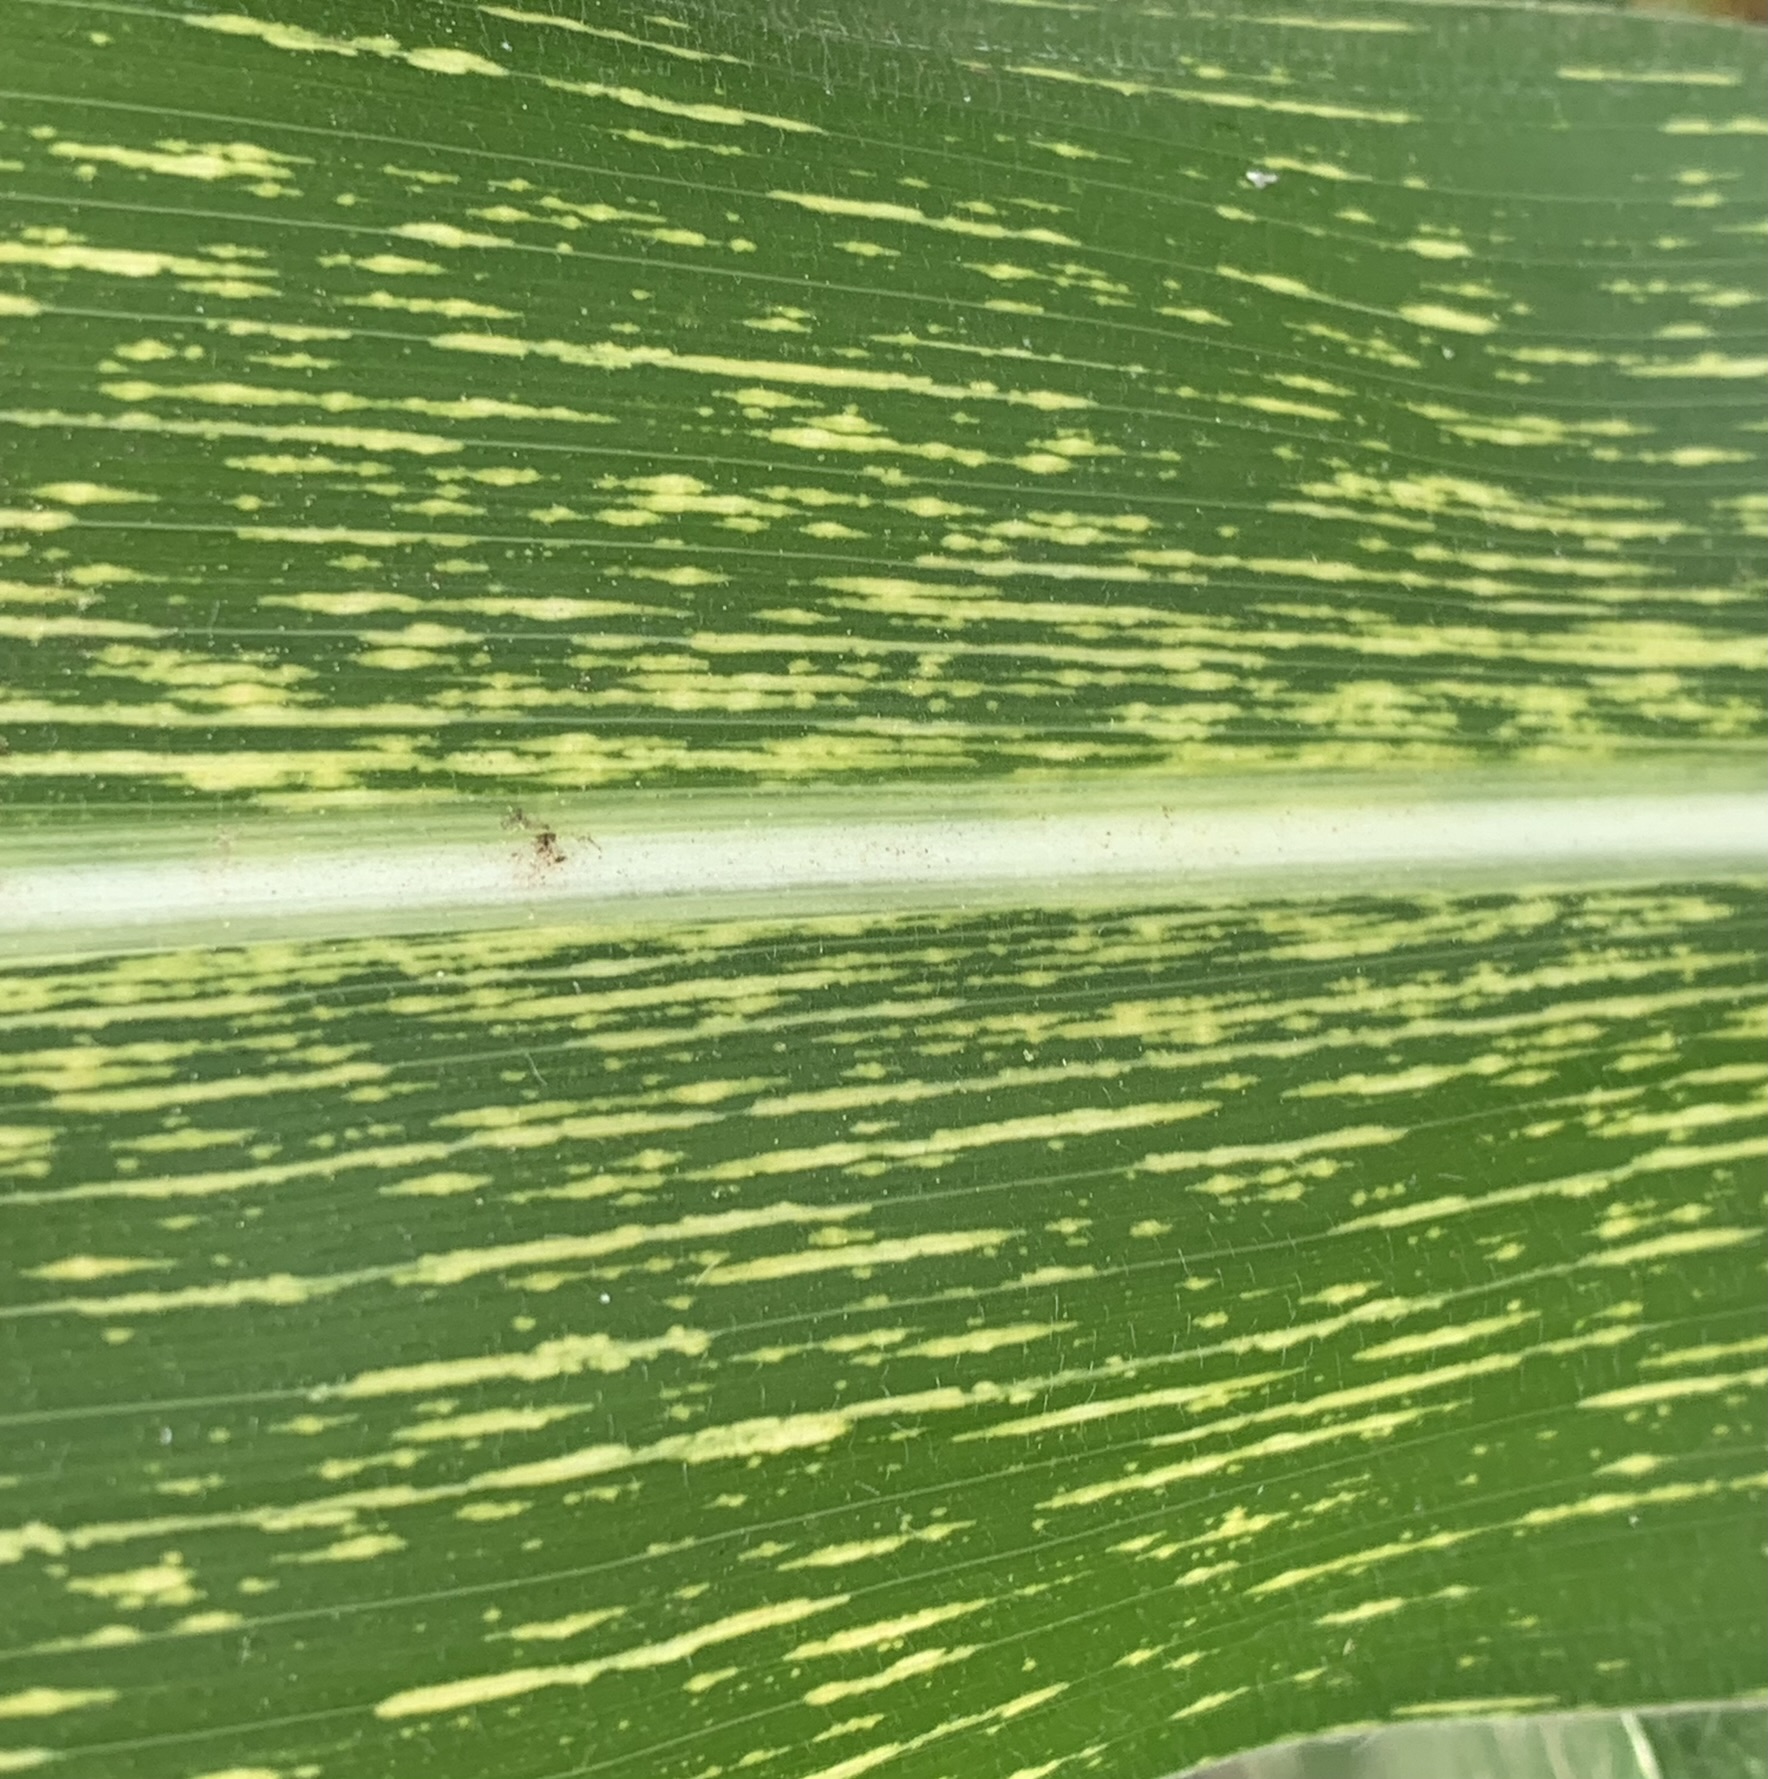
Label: MSV